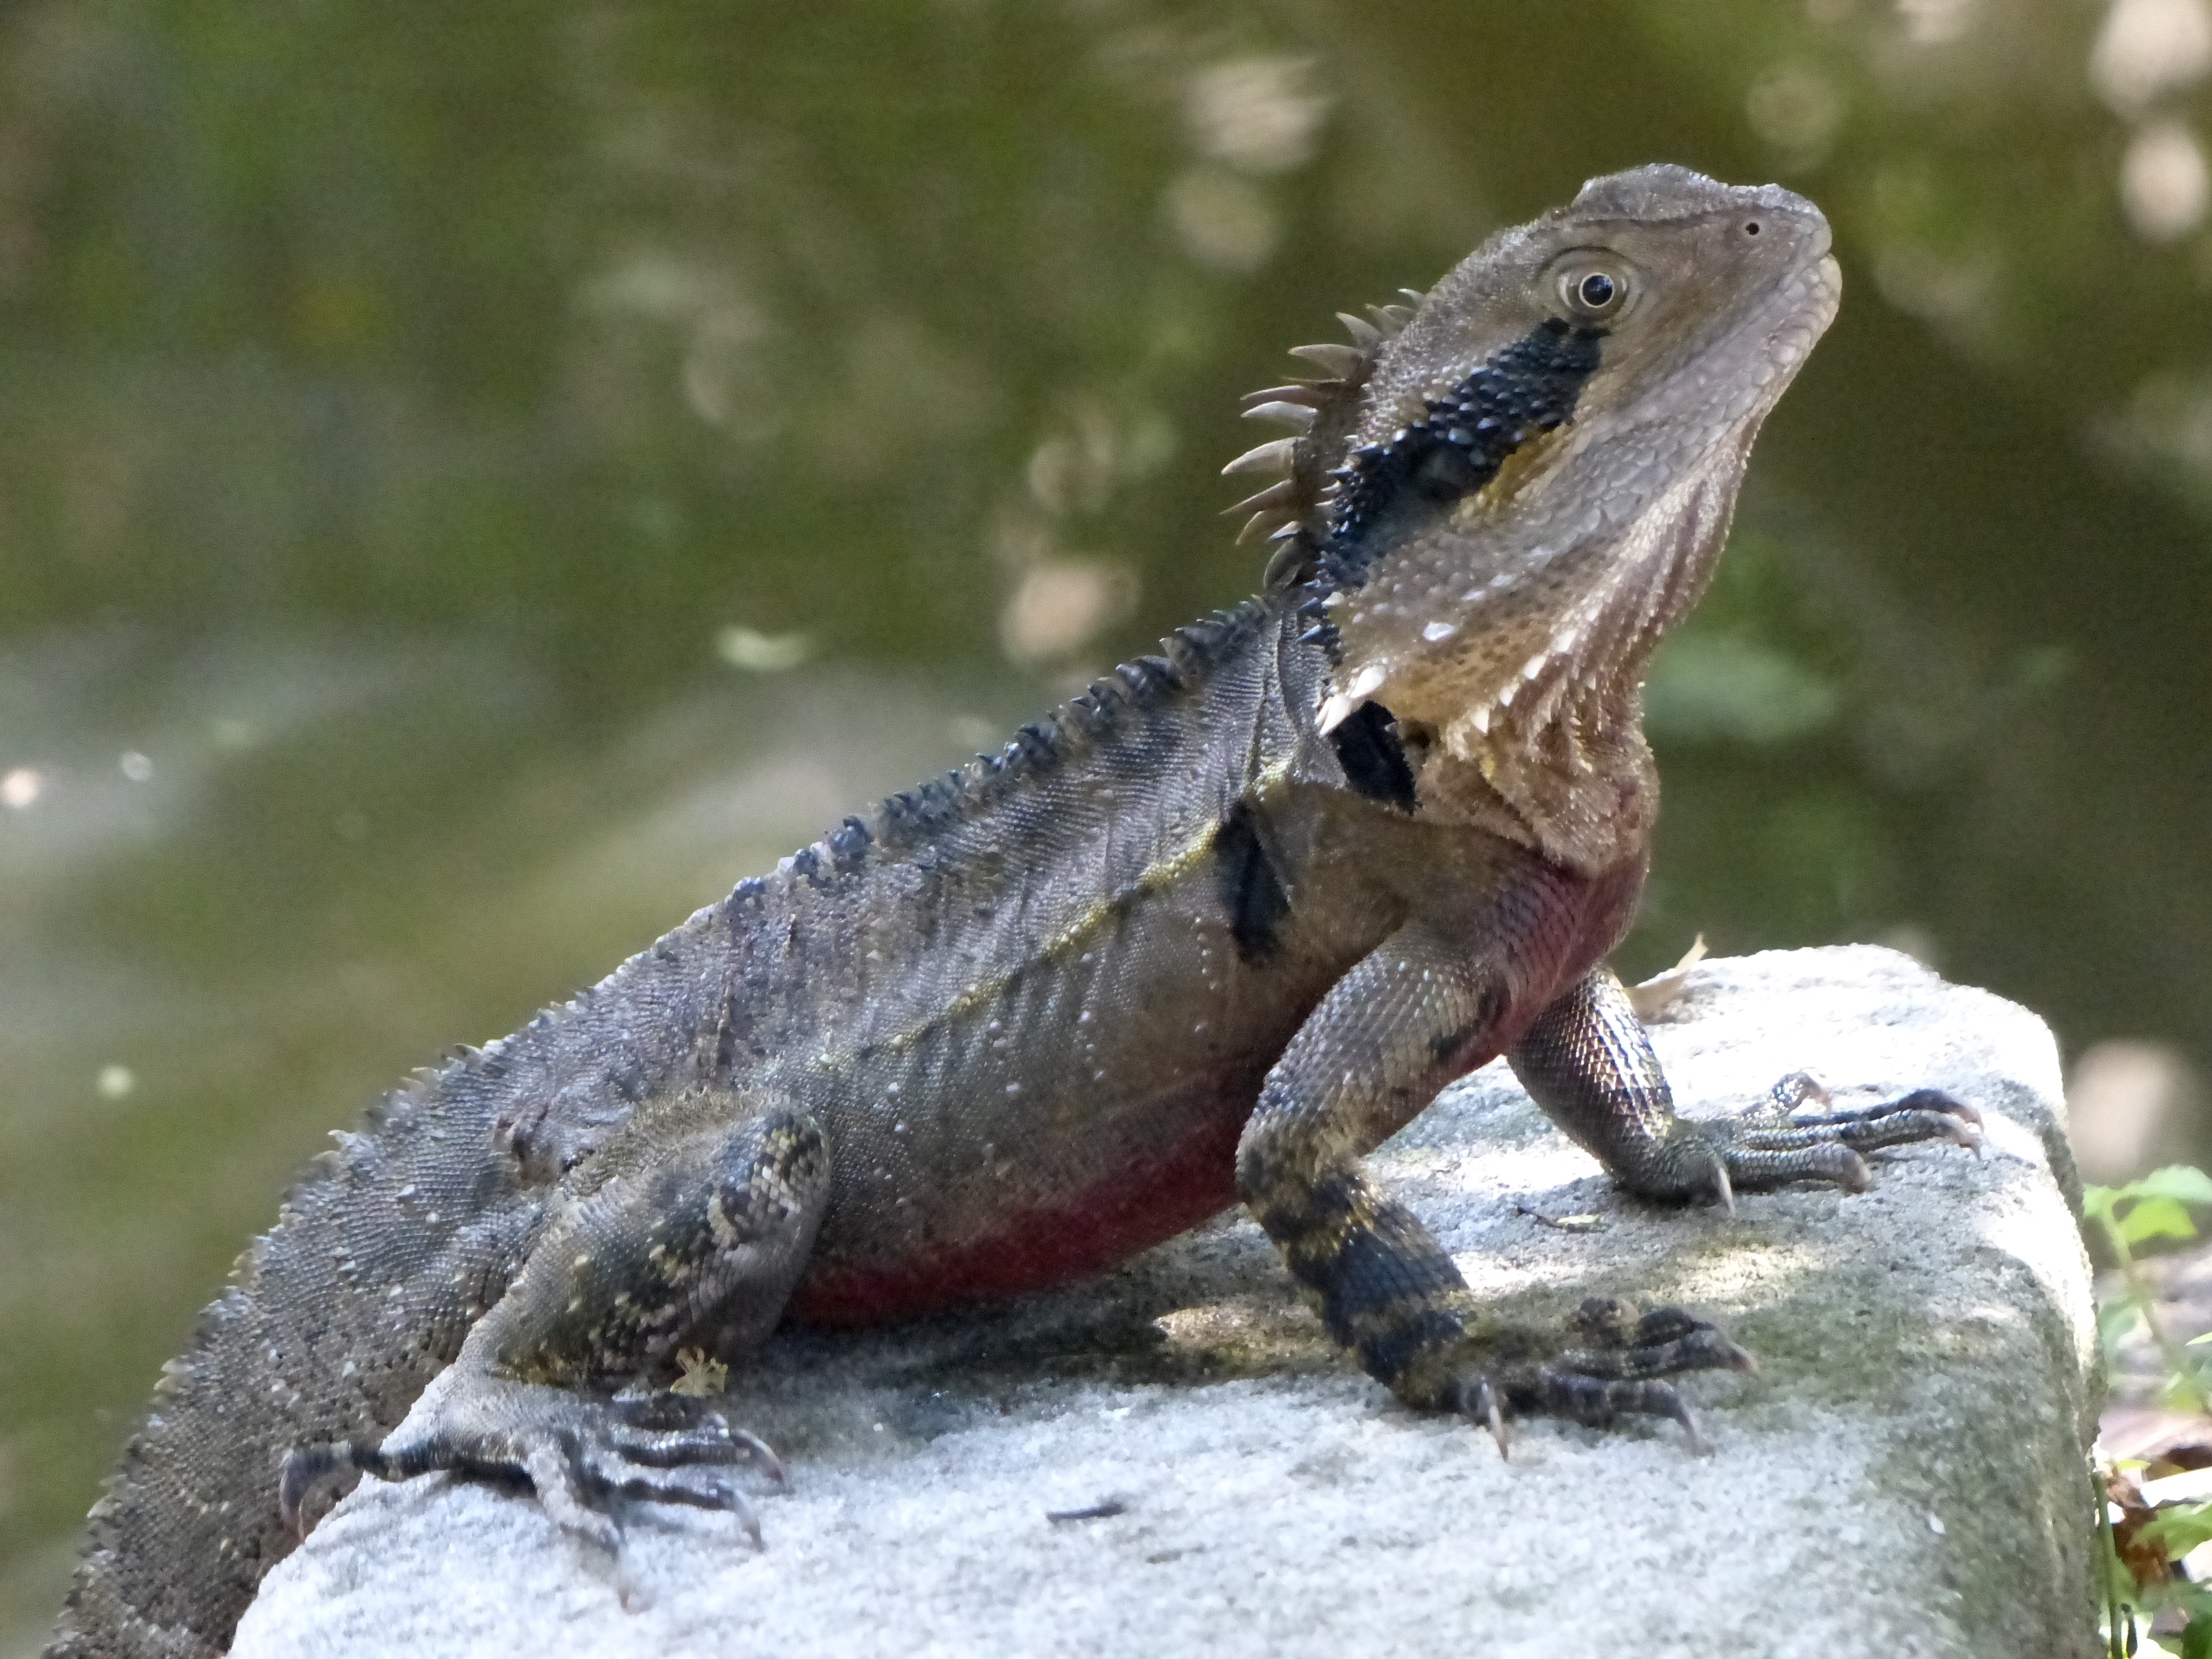
nature, wilderness, animal, wildlife, wild, environment, reptile, iguana, fauna, lizard, outdoors, zoology, vertebrate, species, lacerta, agamidae, agama, dactyloidae, american alligator, scaled reptile, lacertidae, lissotriton, smooth newt, eastern water dragon